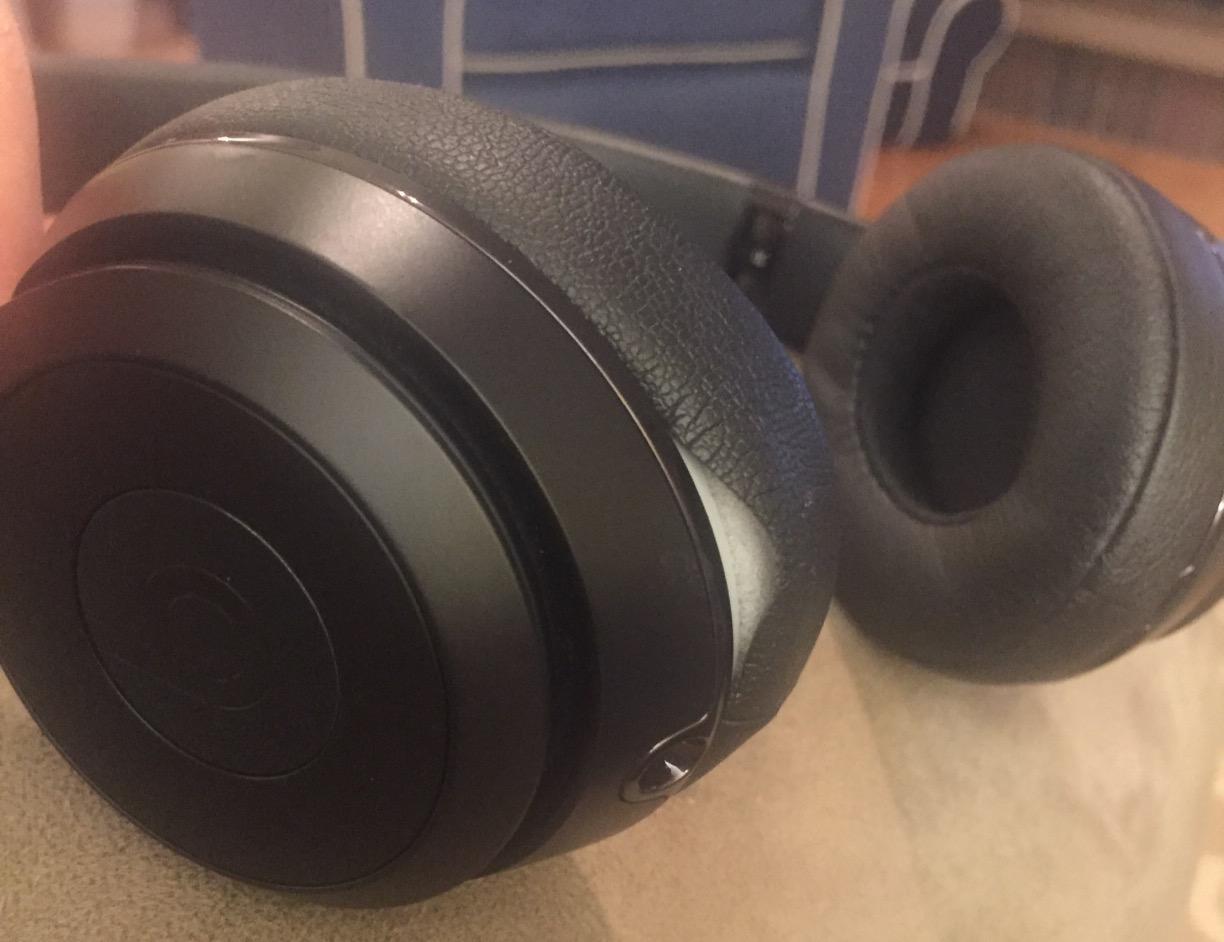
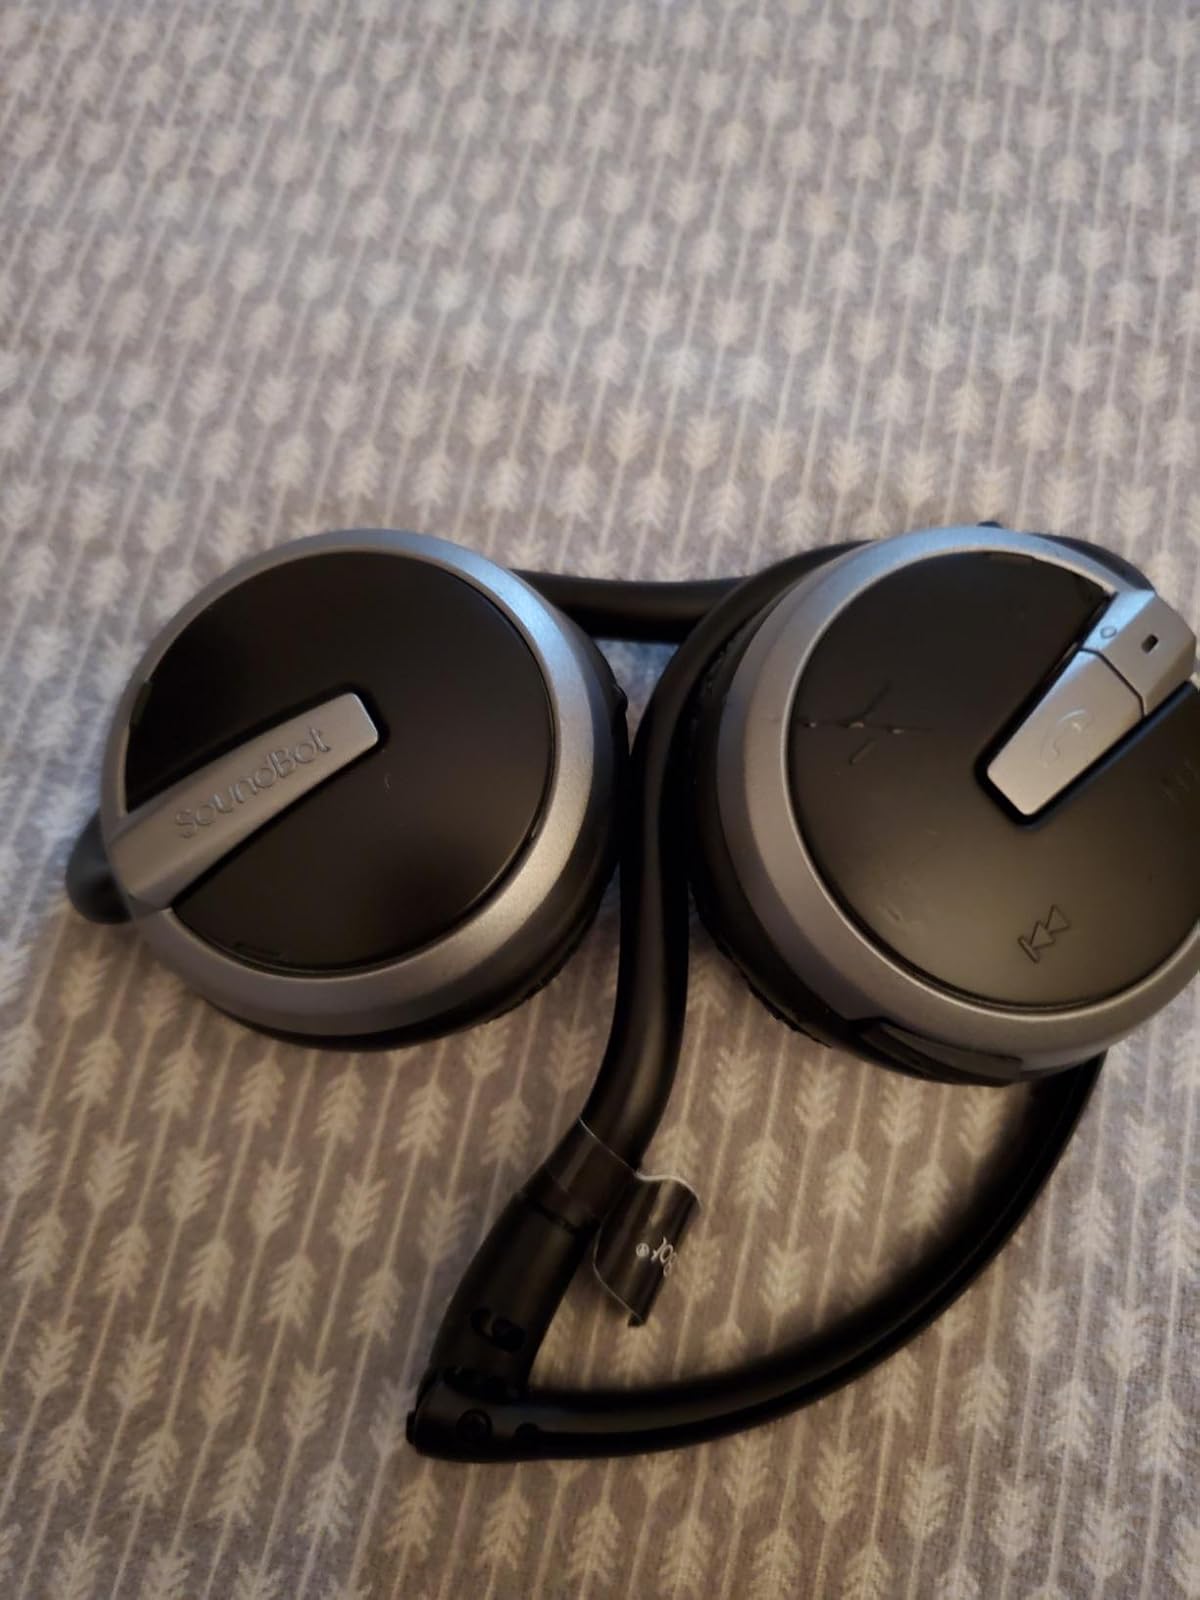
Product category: headphones
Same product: no